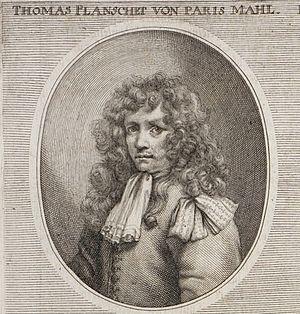
Thomas Blanchet in Teutsche Academie, légende
Thomas Blanchet, né vers 1614 à Paris et mort le 21 juin 1689 à Lyon, est un peintre français du XVIIᵉ siècle.
Ils sont de Lyon ou ont marqué la ville de leur influence :